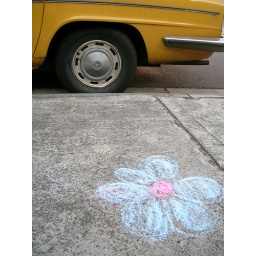
Artwork on the street near my house